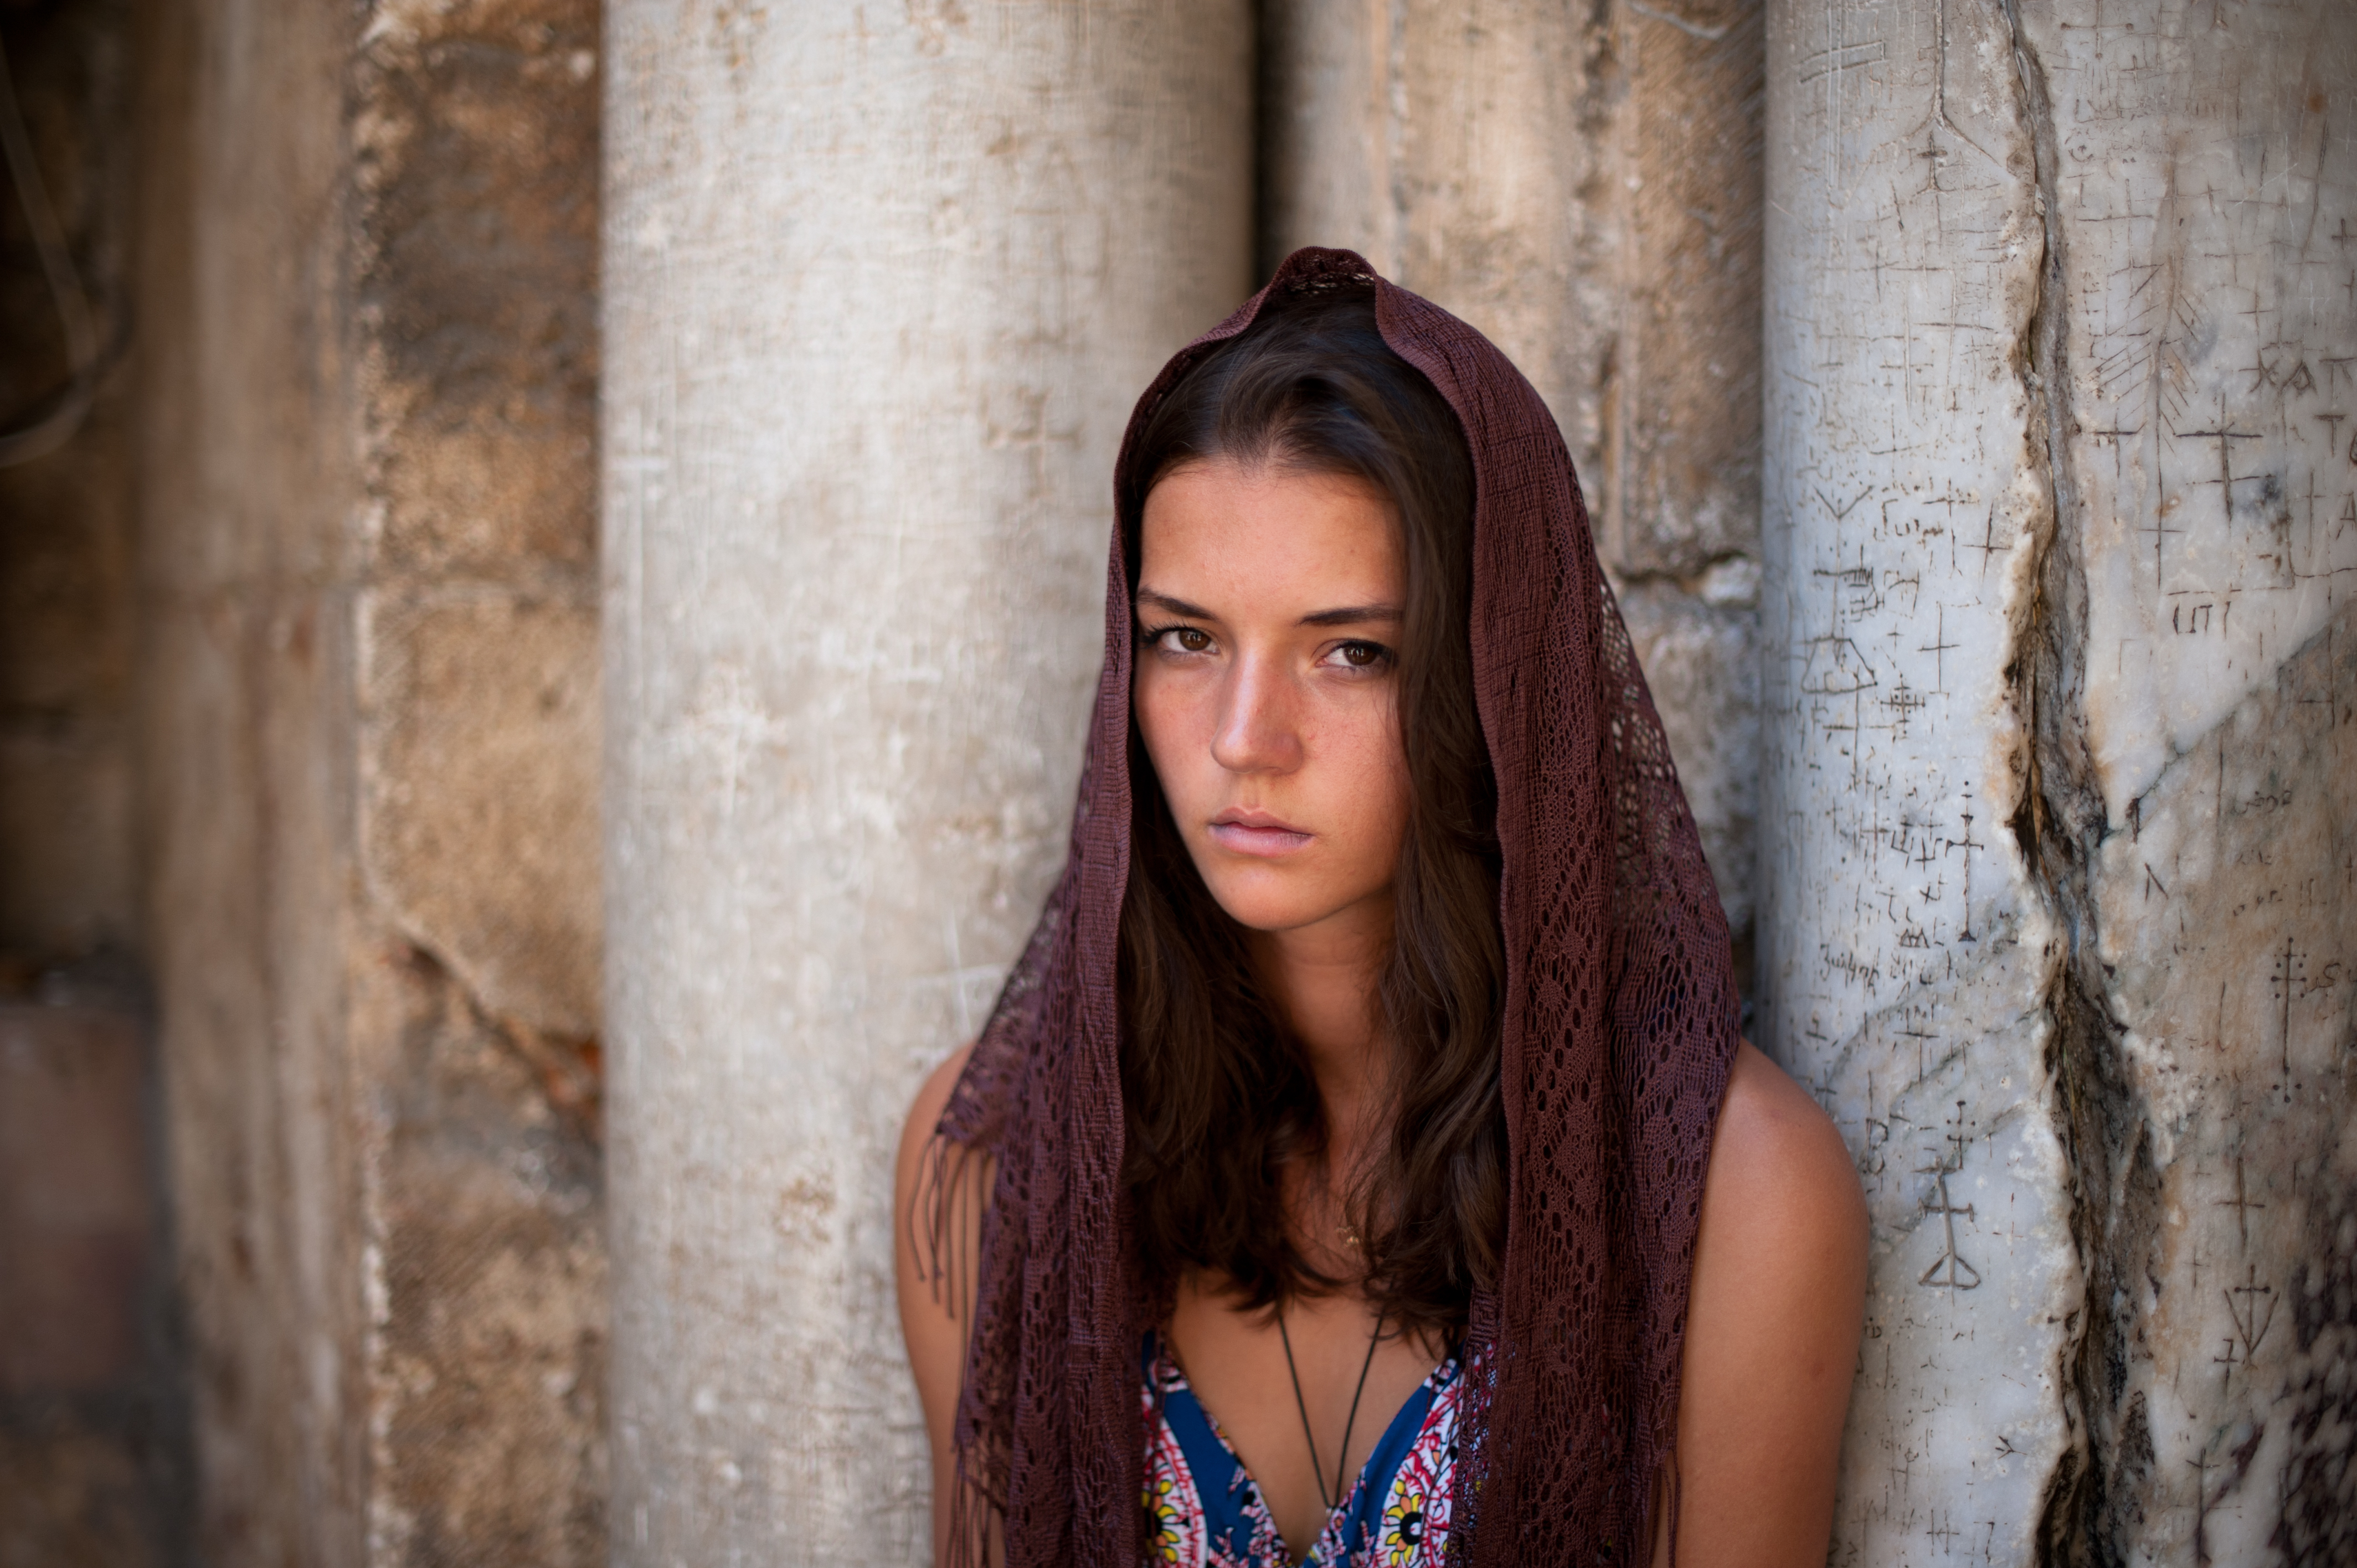
Gender: women